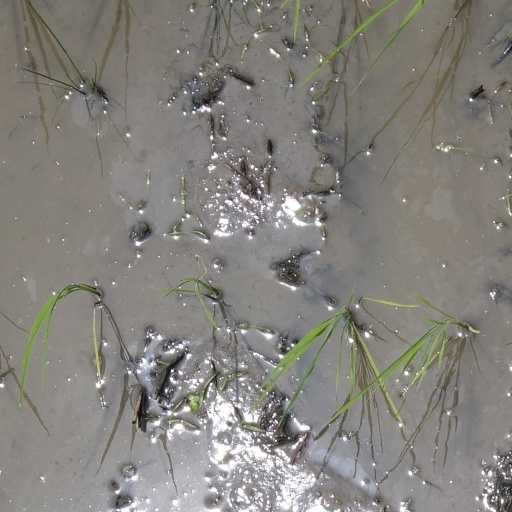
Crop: rice